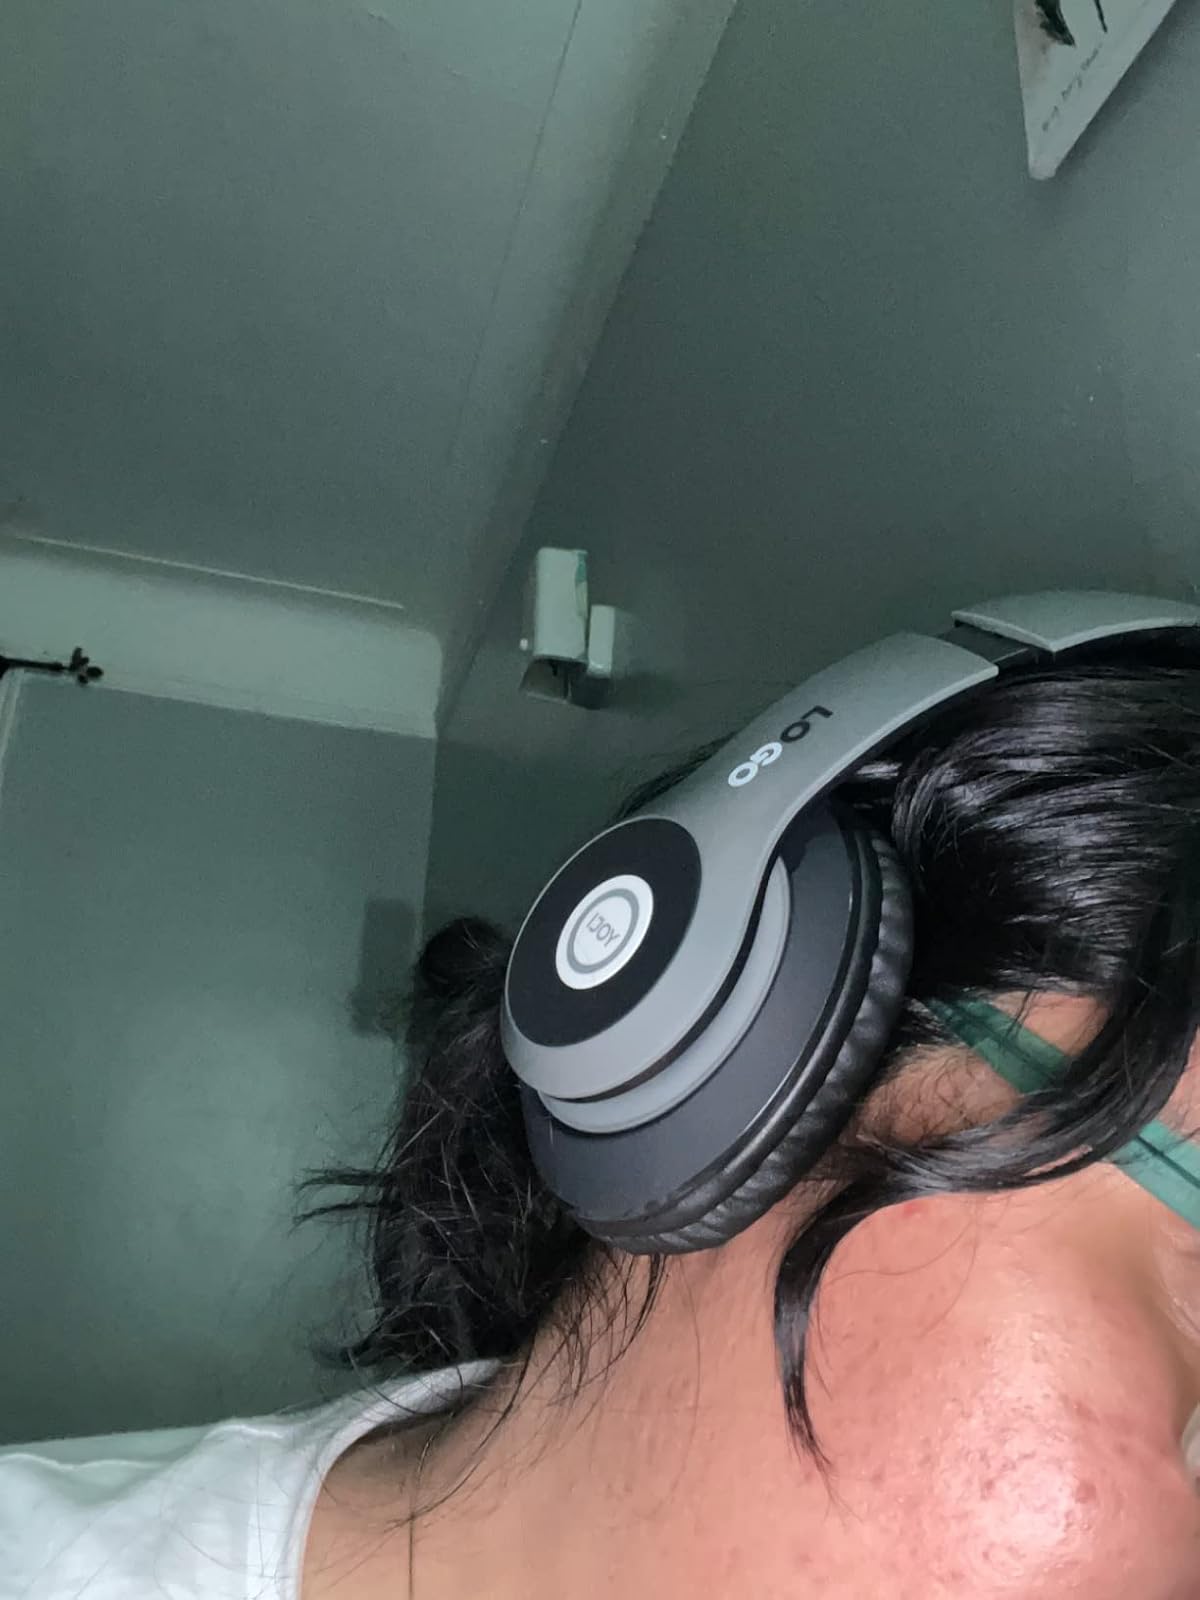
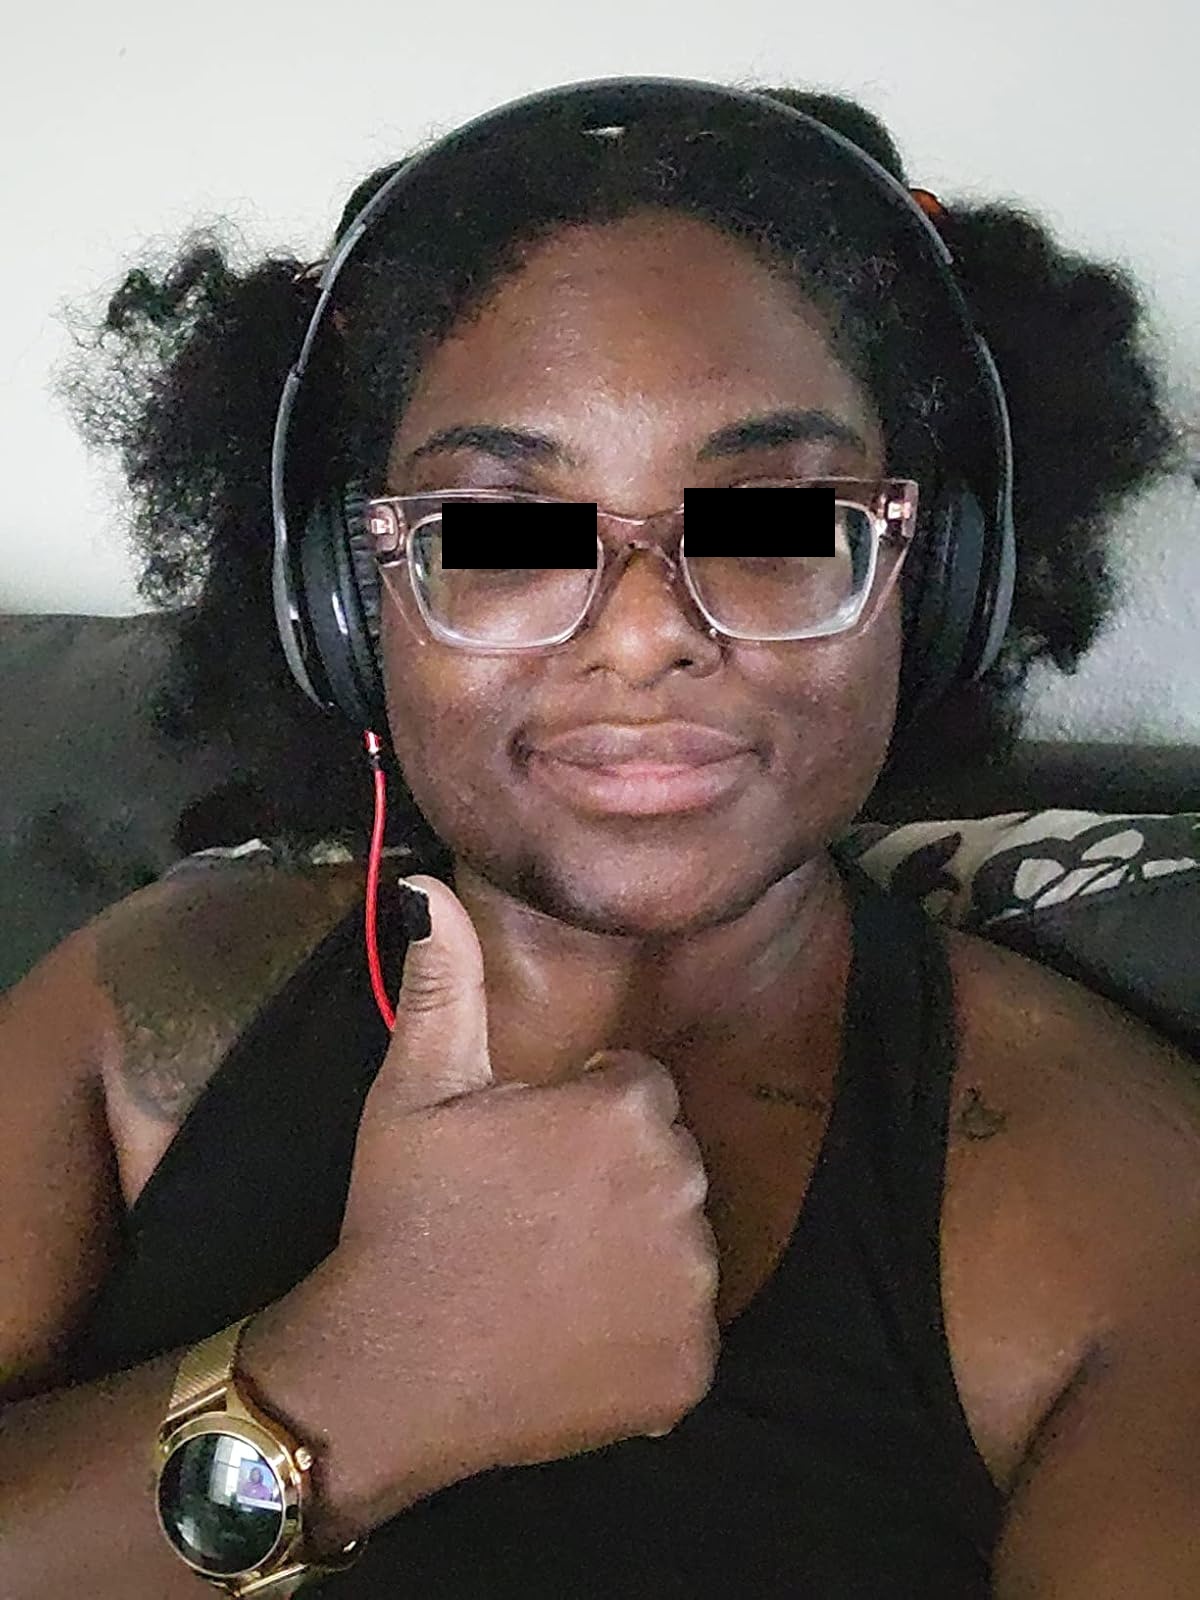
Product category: headphones
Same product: yes